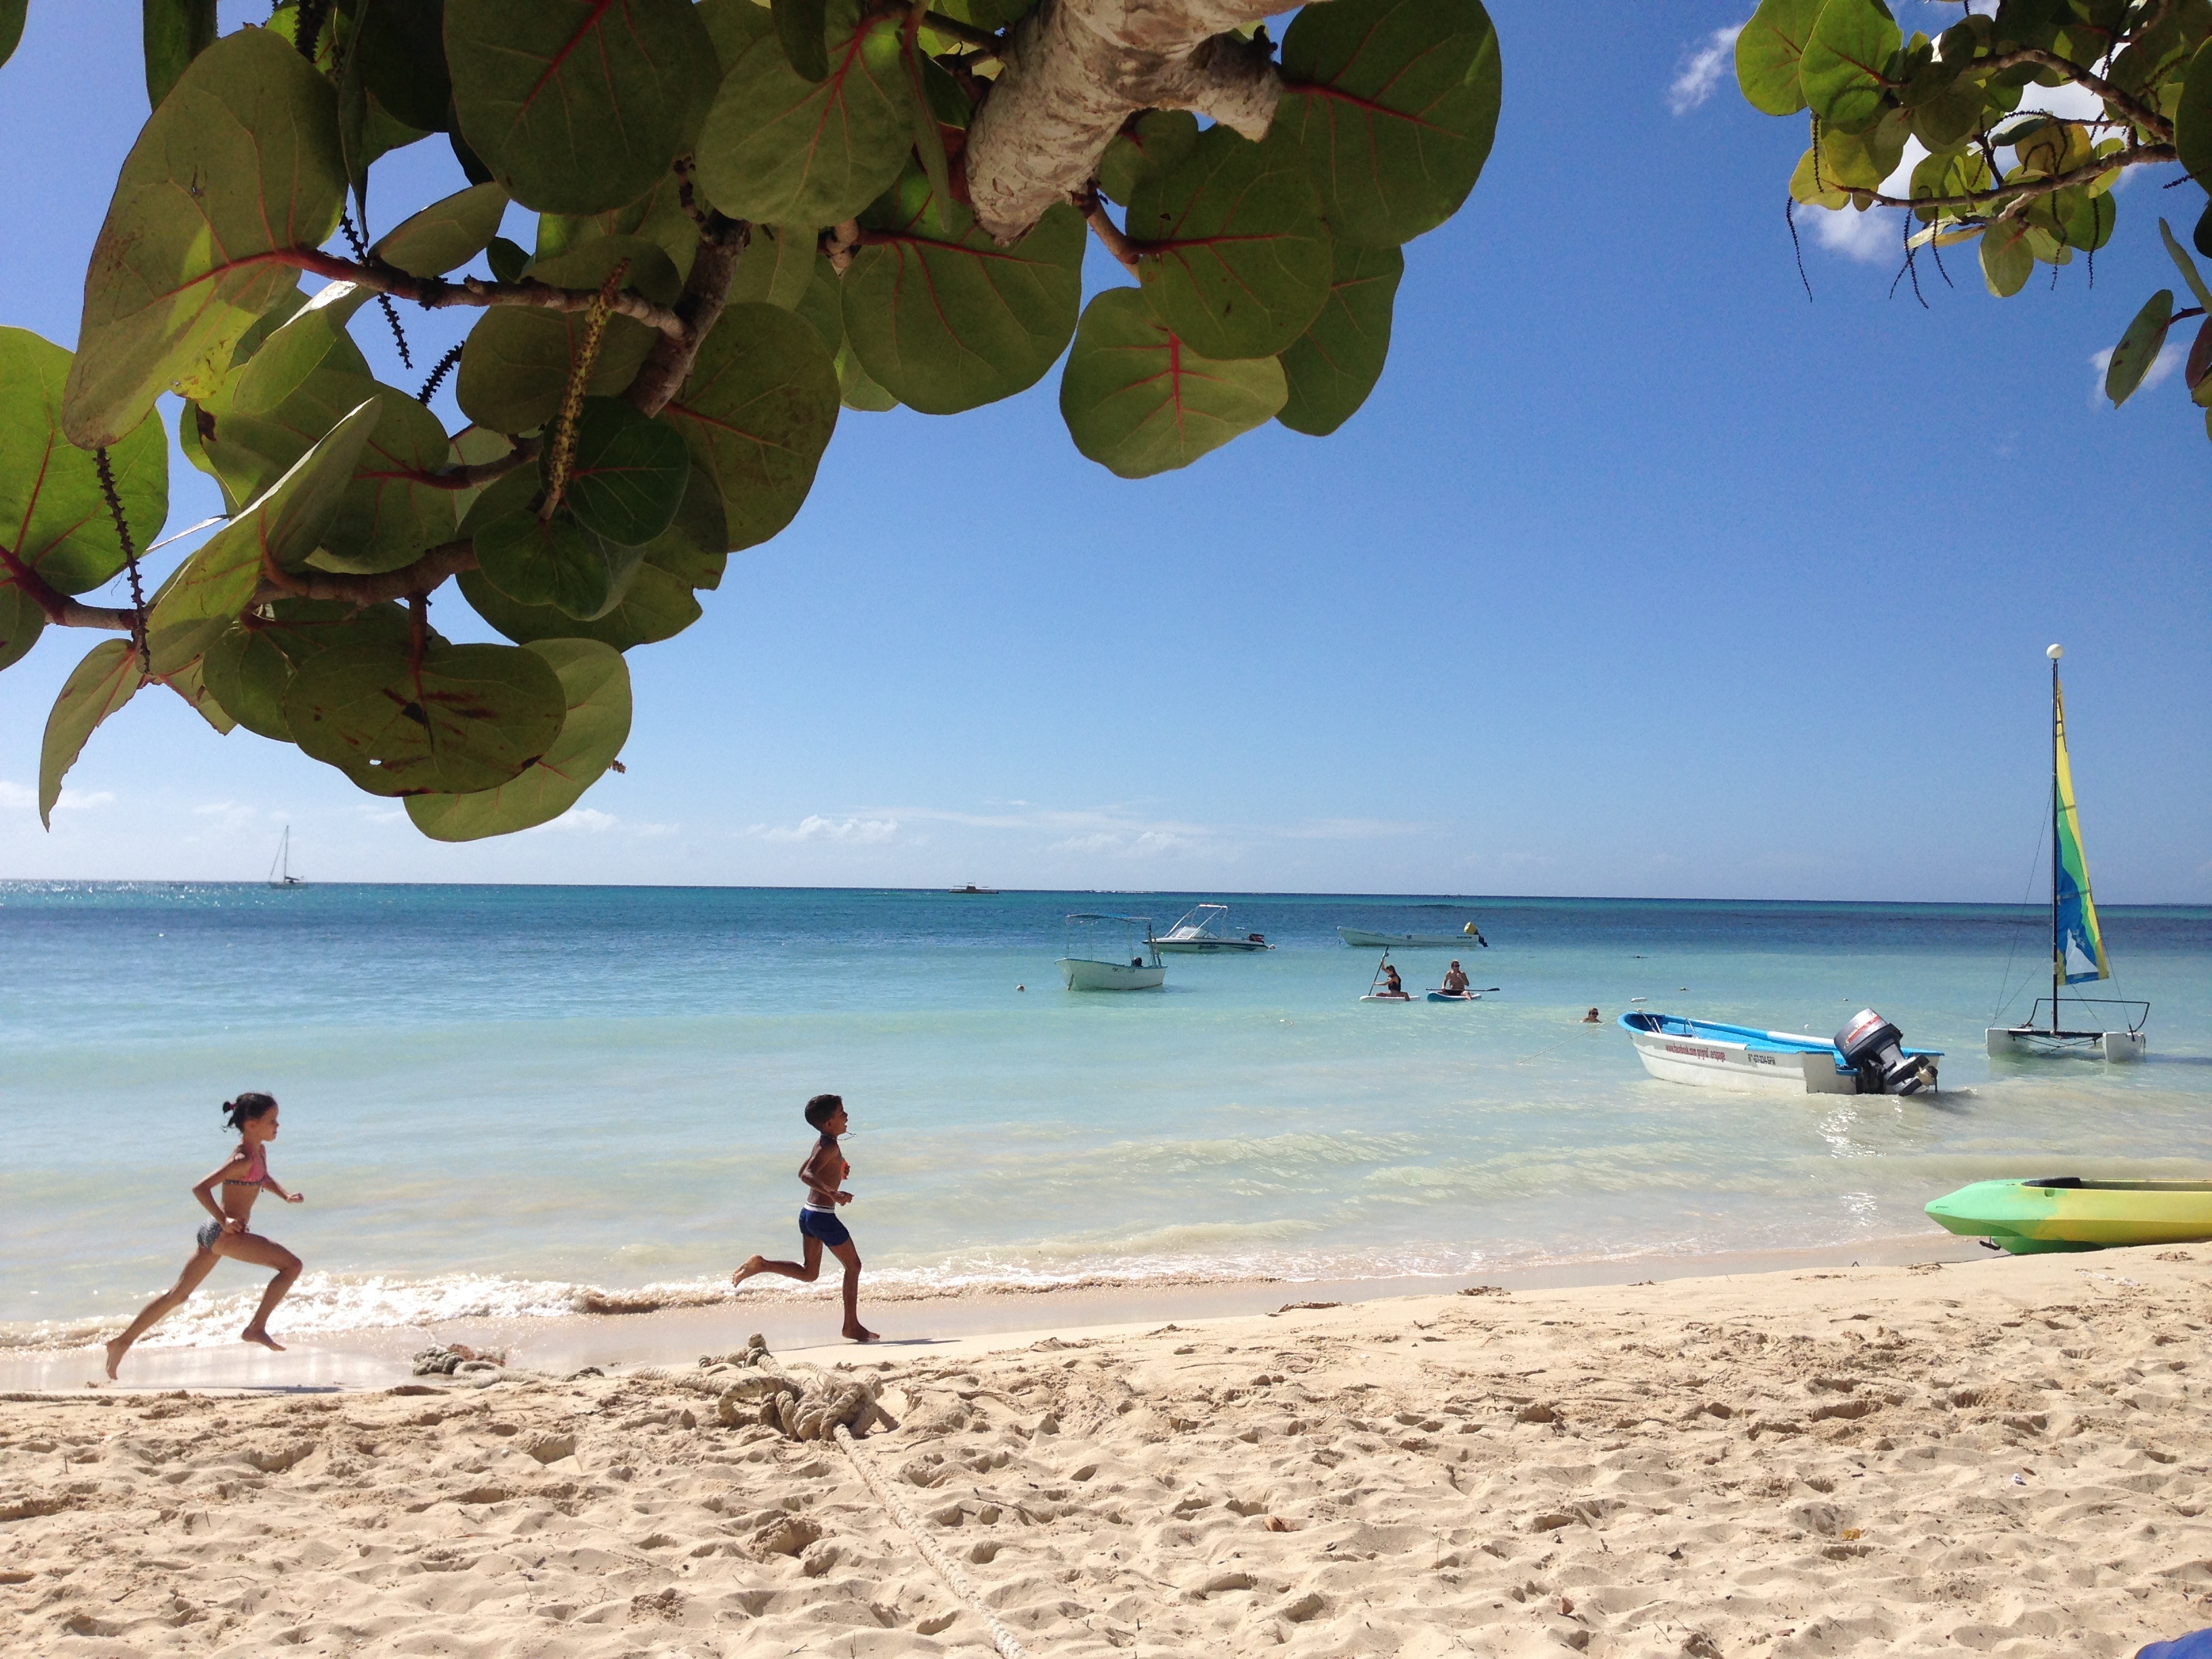
beach, landscape, sea, coast, horizon, vacation, tropical, seascape, holiday, bay, body of water, blue sky, caribbean, exotic, tropics, handy, most beach, la romana, arecales, the lagoon